George Yardley

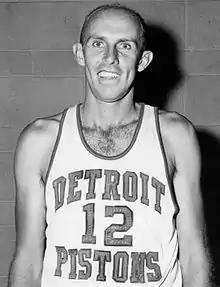
Yardley in 1958

George Harry Yardley III (November 3, 1928 – August 12, 2004) was an American basketball player. He was the first player in National Basketball Association (NBA) history to score 2,000 points in one season, breaking the 1,932-point record held by George Mikan. Yardley was enshrined in the Naismith Memorial Basketball Hall of Fame in 1996.